Henry Probus

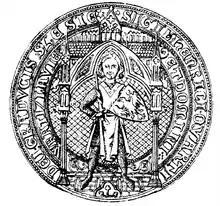
Effigy on a seal

Henry Probus (Latin for the Righteous; or "Prawy"; ; – 23 June 1290) was a member of the Silesian branch of the royal Polish Piast dynasty. He was Duke of Silesia at Wrocław from 1266 as well as the ruler of the Seniorate Province of Kraków and High Duke of Poland from 1288 until his death in 1290.